CodeDay

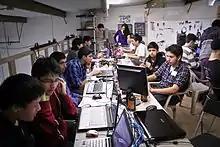
CodeDay February 2012

CodeDay started its core event program in 2012, a series of 24-hour programming competitions run across the US every few months, usually on long weekends.